Michael Alden Bayard

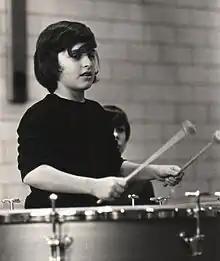
Bayard playing timpani at age 14

Michael Bayard was born in Manhattan, New York, and attended public school in Flushing, Queens. His father Leo Bayard was a professional actor who studied at the Max Reinhardt Theatre and is known for his work in the touring company of the Broadway play Detective Story (1949), and with Lux Video Theatre and the Philco-Goodyear Television Playhouse. His mother Betty Bayard (stage name Elizabeth George) was an actress who later operated a drama and dance school with his father in Queens, New York.